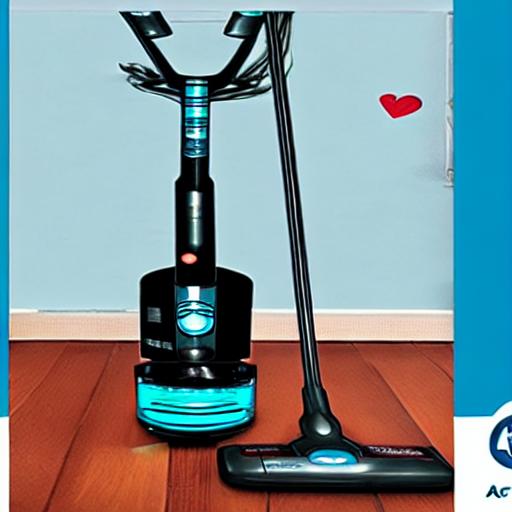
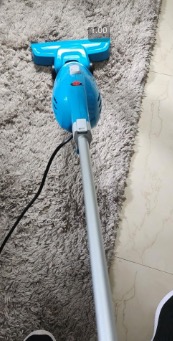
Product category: items_vacuum
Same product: no